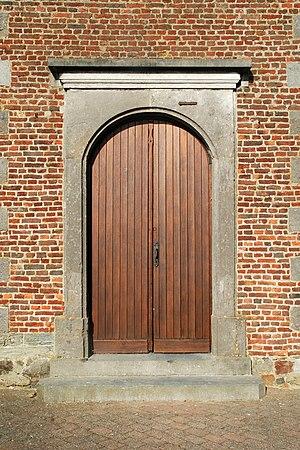
Belgique - Brabant wallon - Chastre - Cortil-Noirmont - Église Saint-Pierre de Noirmont
L'église Saint-Pierre est une église de style classique située à Noirmont, ancien village constituant une des deux parties du village de Cortil-Noirmont, sur le territoire de la commune belge de Chastre en province du Brabant wallon.